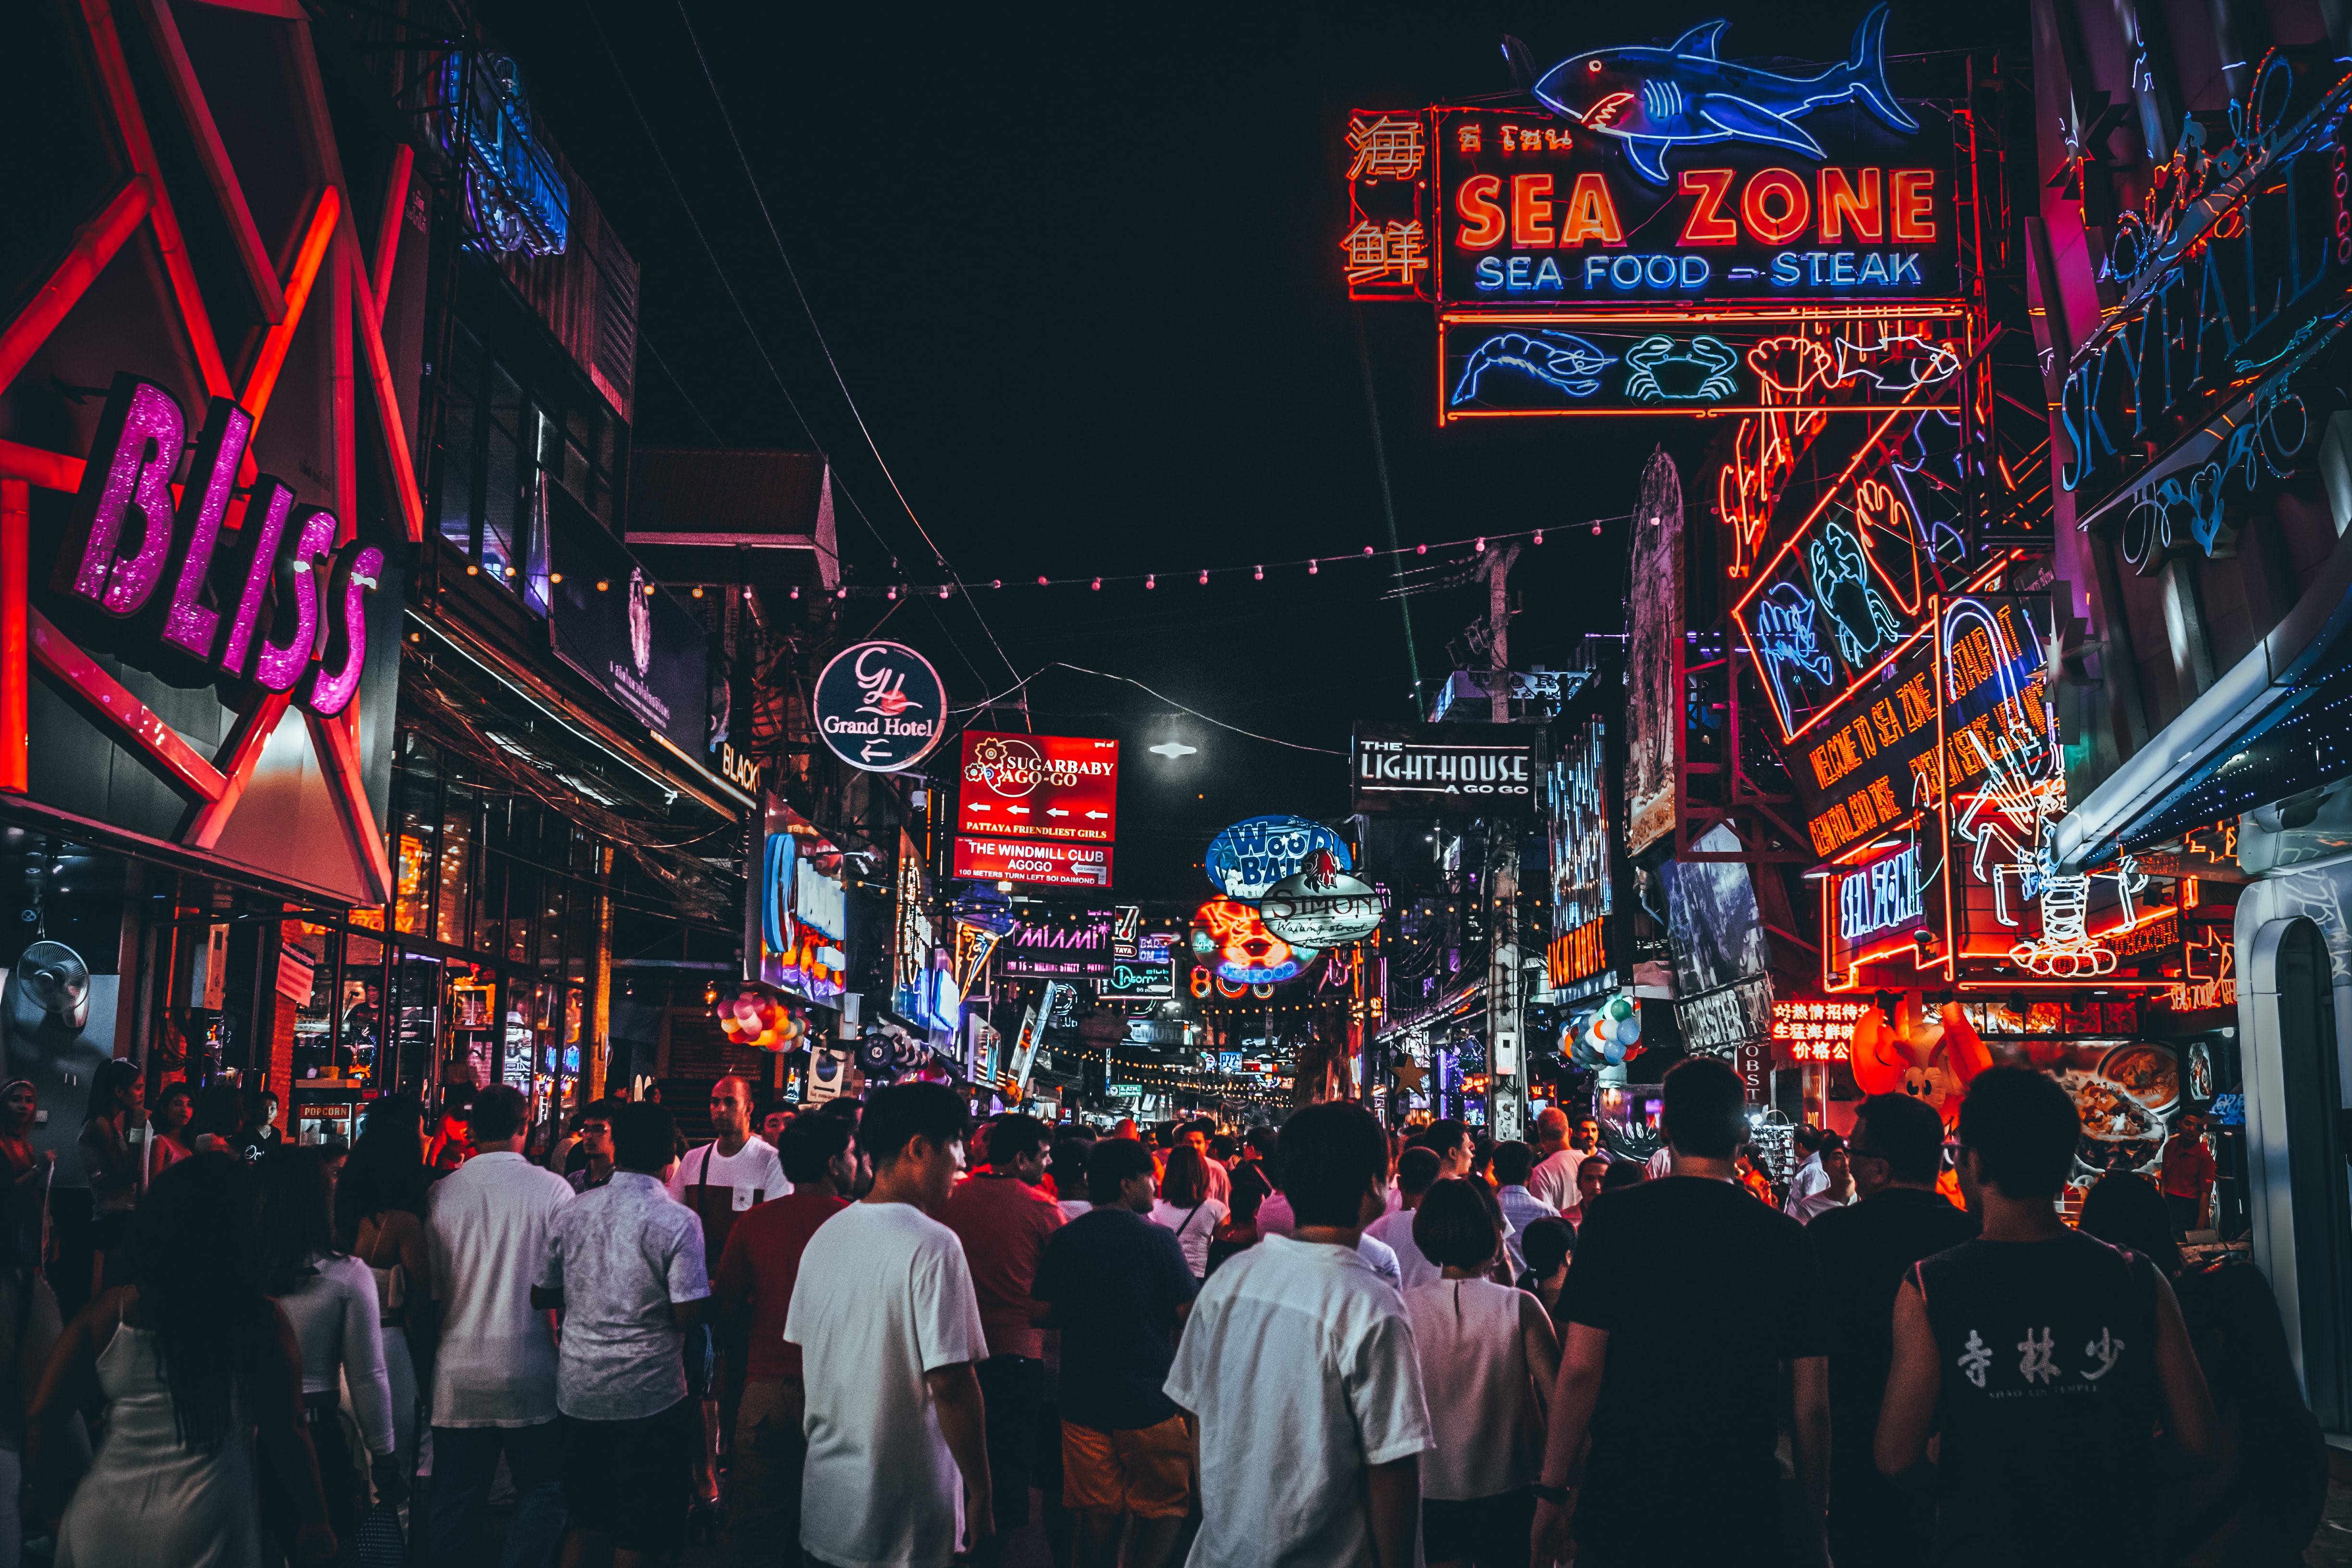
thailand, red, night, light, crowd, metropolis, neon, city, human settlement, urban area, metropolitan area, street, event, electronic signage, downtown, darkness, pedestrian, neon sign, magenta, midnight